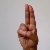
The image shows a hand gesture representing the letter 'U' in Indian Sign Language.